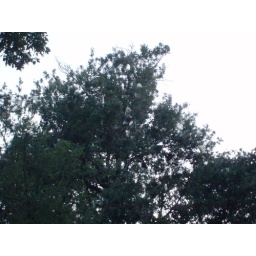
More birds roosting in tree